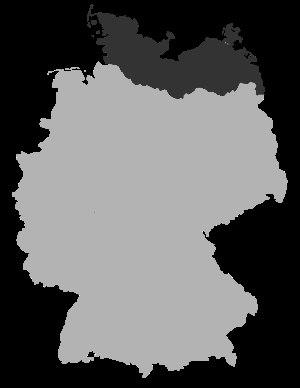
L'Église évangélique luthérienne en Allemagne du Nord, aussi appelée en abrégé Église du nord, est une église protestante membre de l'Église Évangélique en Allemagne. Elle est issue de la fusion le 27 mai 2012 de l'Église évangélique luthérienne du nord de l'Elbe, de l'Église évangélique luthérienne du Mecklembourg et de l'Église évangélique de Poméranie